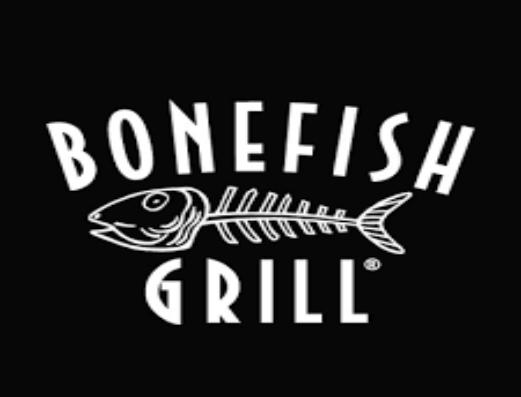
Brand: Bonefish Grill
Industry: Others